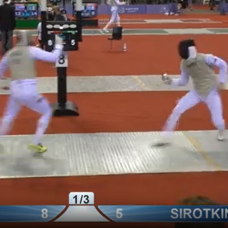
Label: Resized No Point